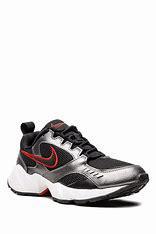
Brand: Nike
Model: Air Heights